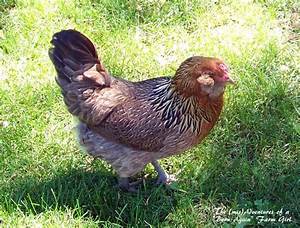
Label: chicken